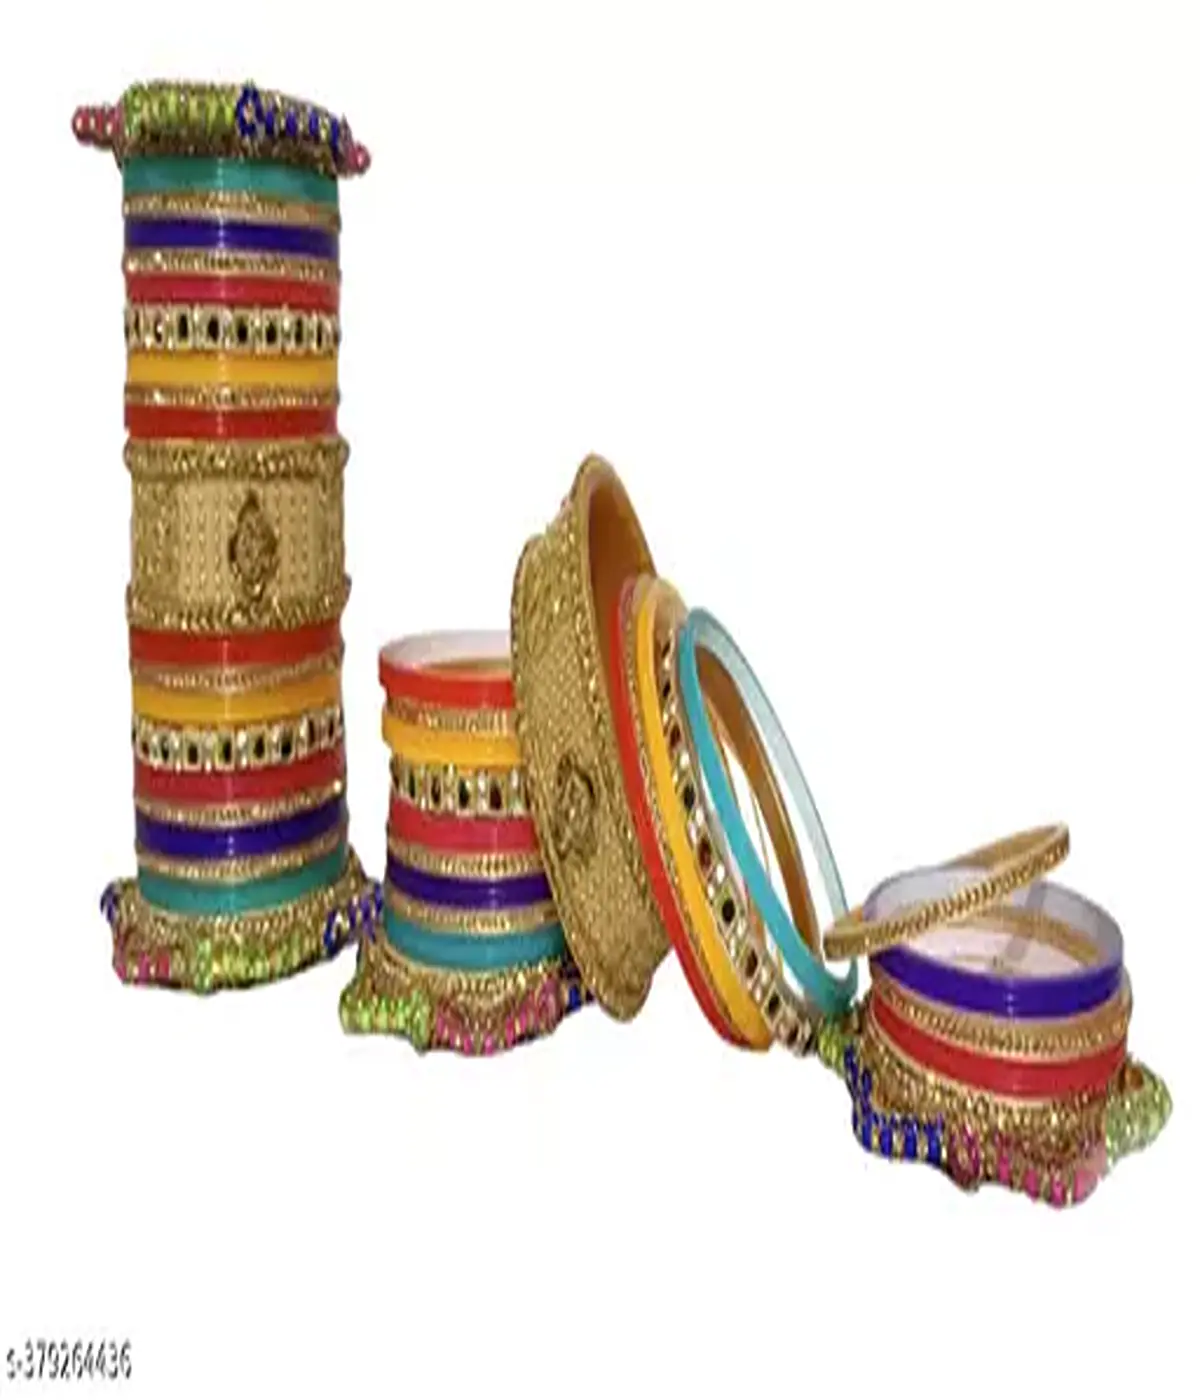
 NAVSUBH Tanisi StyleDesigner Multi Bridal Chura Set Handcrafted seep Material Bangle set with pearl and stone work for women and girls, Bridal Chuda Set-Size-2.6-Multicolor5
Type: Bangles
Brand: NAVSUBH
Price: Rs. 944
NAVSUBH Bangles/Kada Set With Beautiful Golden Stone (Karwa Chauth Special) For Women & Girls - (Set Of 20 Bangles)